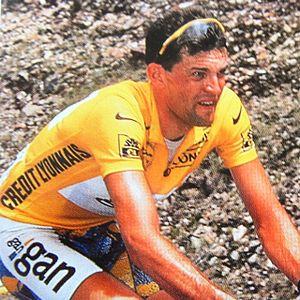
Tour 1997
Cédric Vasseur, né le 18 août 1970 à Hazebrouck, est un coureur cycliste français, professionnel de 1994 à 2007. Il est devenu ensuite consultant dans les médias, puis manager général de l'équipe Cofidis depuis le 26 octobre 2017.